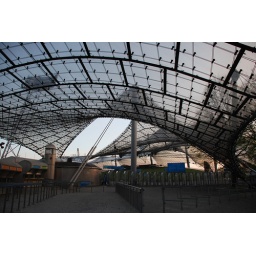
glass roof in the olympic center